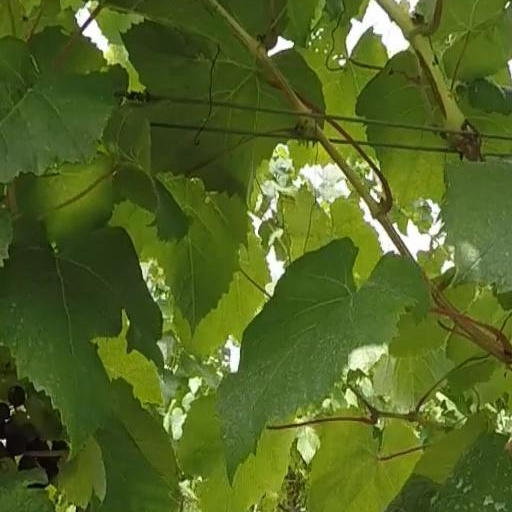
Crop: grape